Menomonie Downtown Historic District

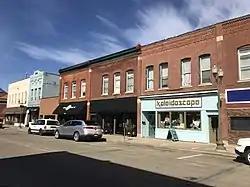
A portion of the district.

The Menomonie Downtown Historic District is located in Menomonie, Wisconsin.